Artur Anisimov

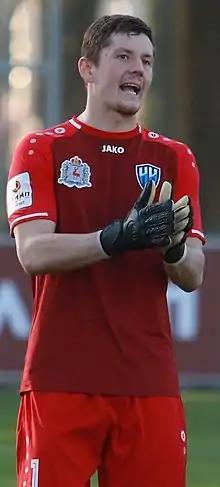
Anisimov with Nizhny Novgorod in 2019

Artur Yevgenyevich Anisimov (born 31 December 1992) is a Russian football goalkeeper who plays for FC KAMAZ Naberezhnye Chelny.